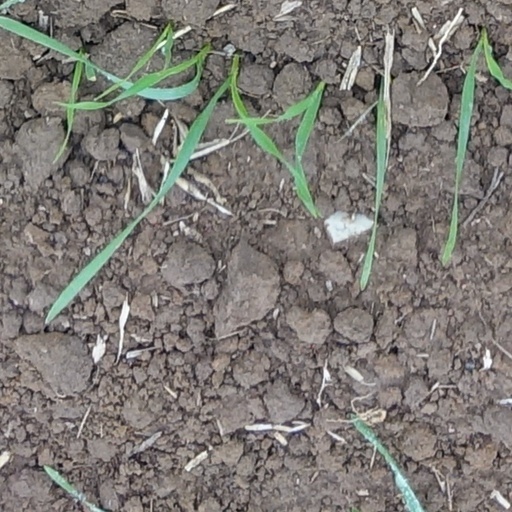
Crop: wheat